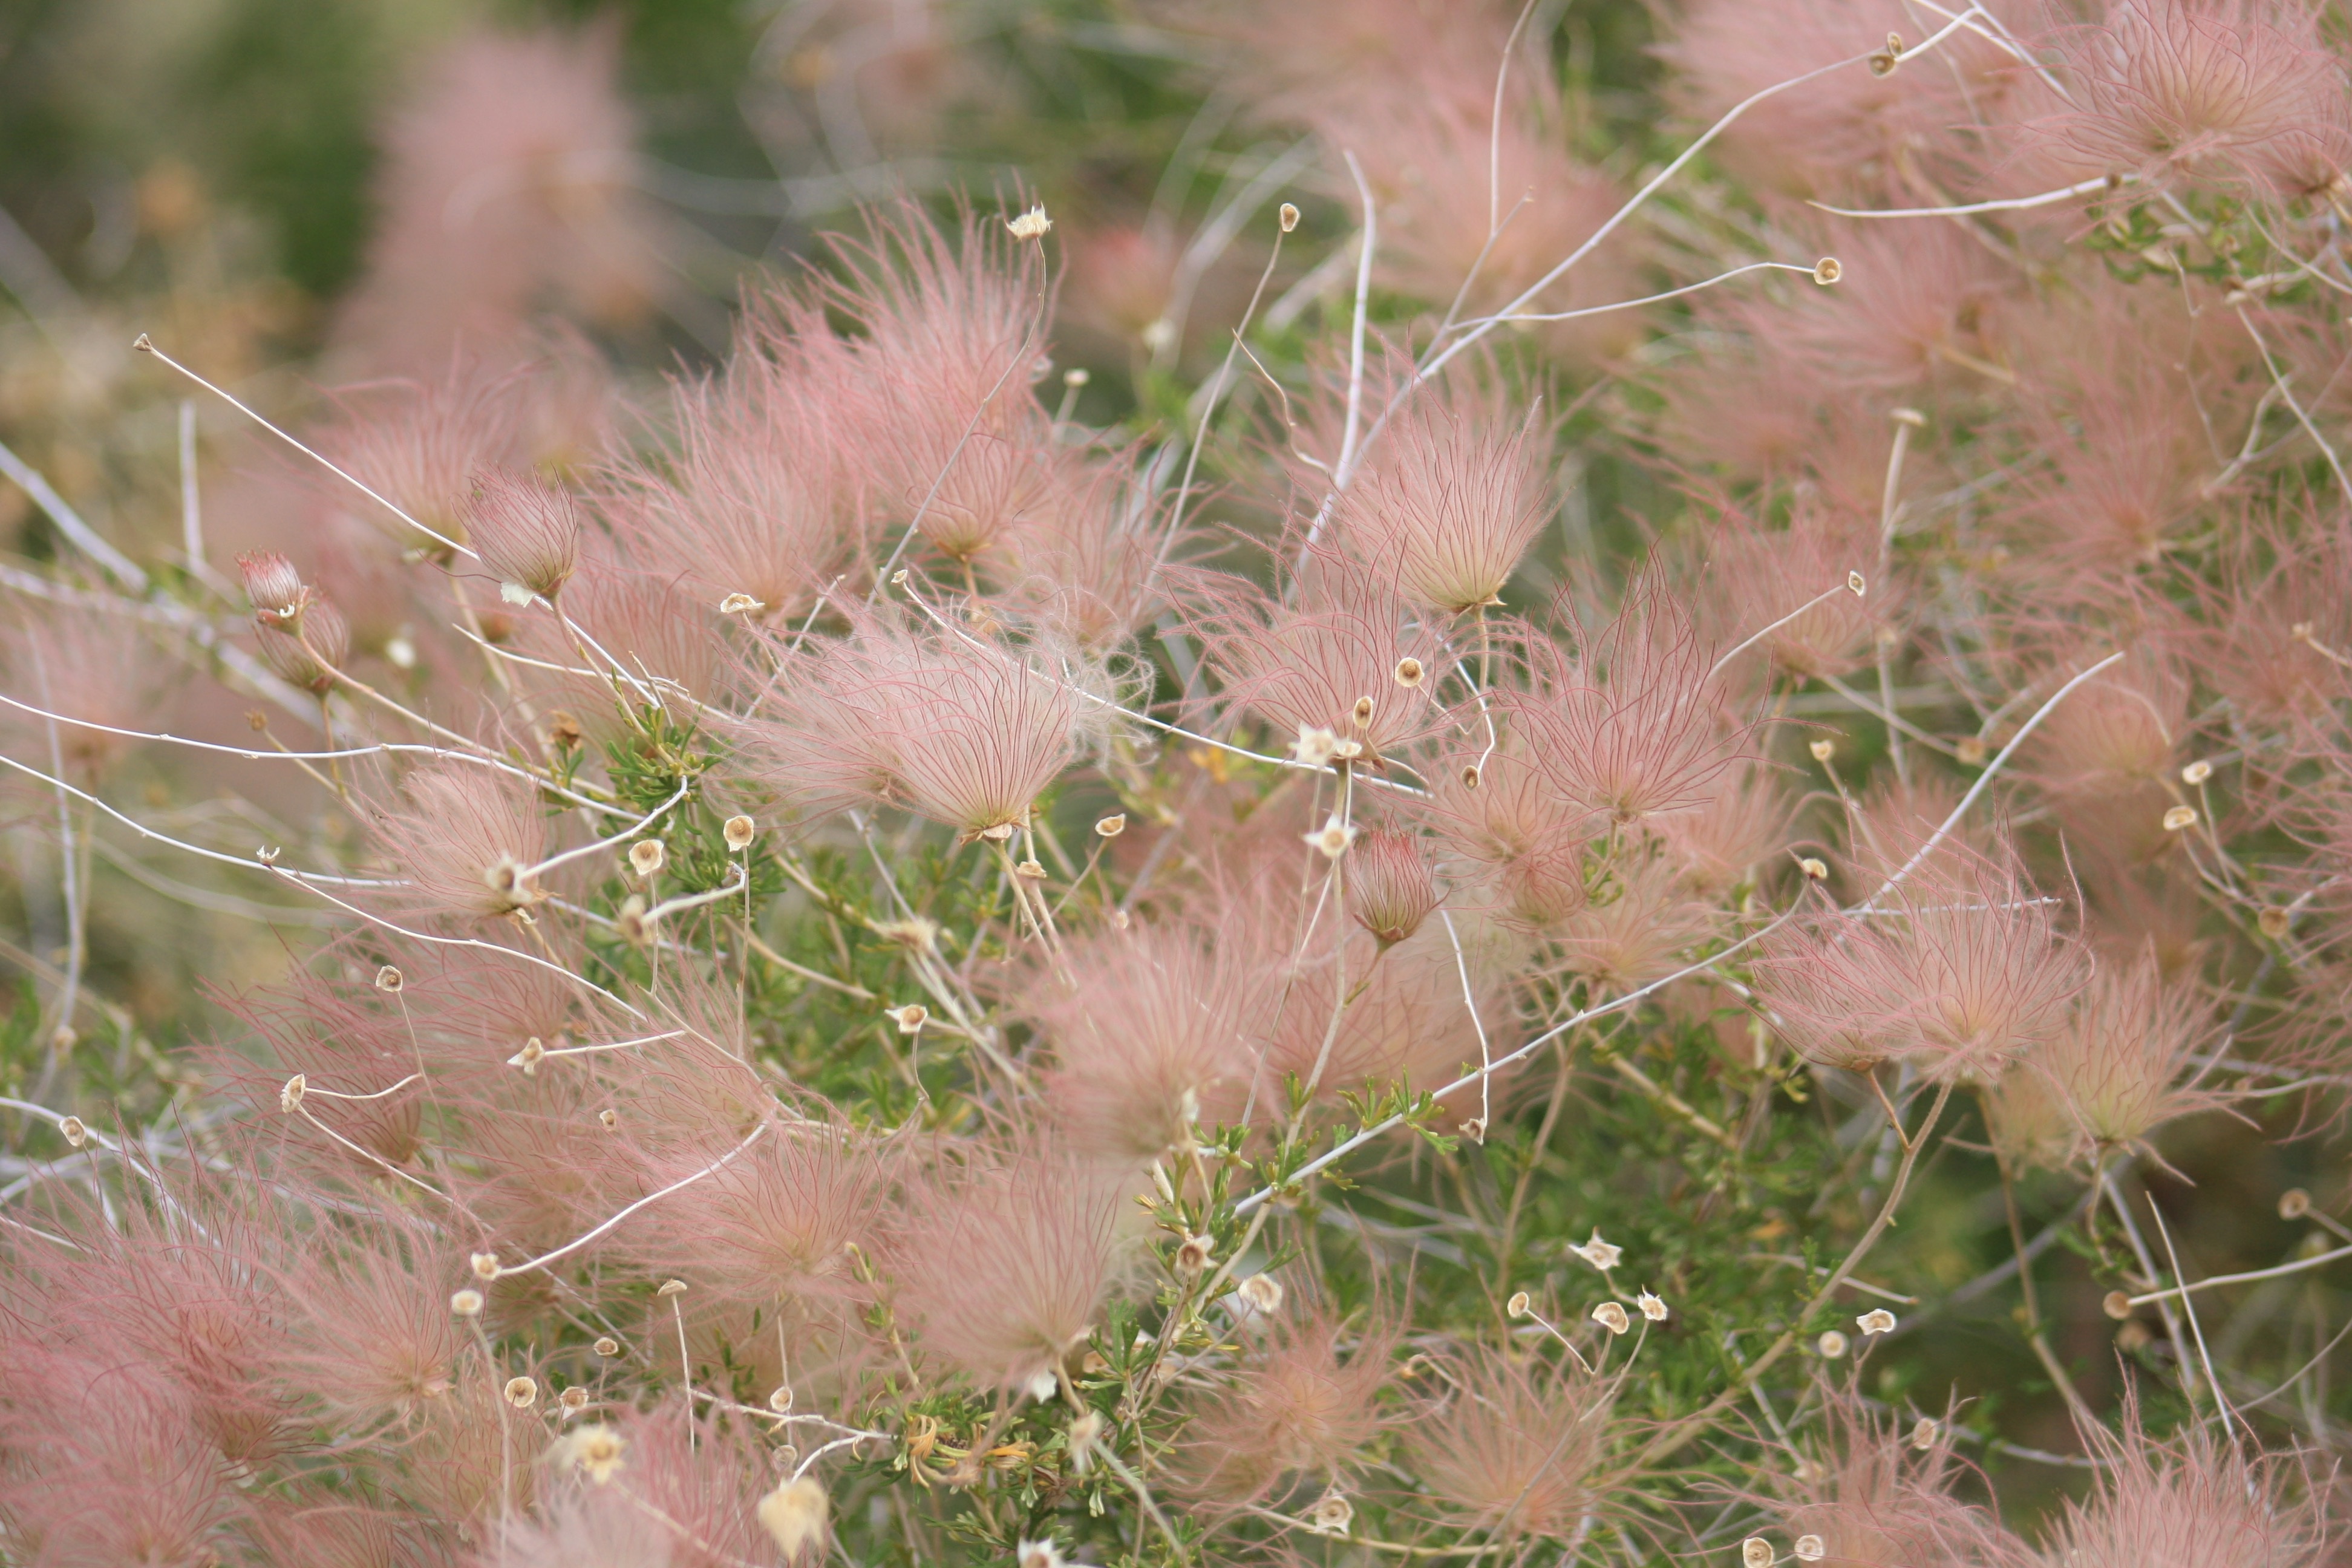
nature, grass, plant, meadow, prairie, flower, soil, float, pink, flora, wildflower, windy, flowering plant, hairy flower, grass family, land plant, thorns spines and prickles